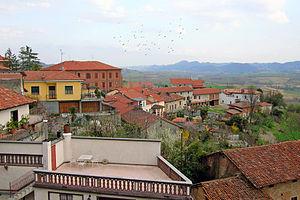
Gabiano est une commune italienne de la province d'Alexandrie dans le Piémont en Italie.